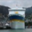
Label: ship